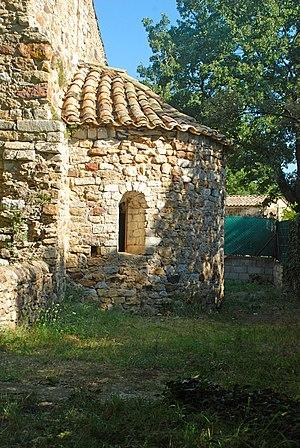
France - Gard - Chapelle Saint-Saturnin de Gaujac
La chapelle Saint-Saturnin est une chapelle romane située à Gaujac dans le département français du Gard en région Occitanie.